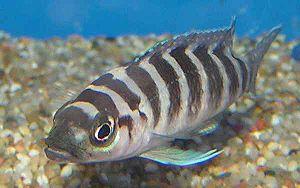
Neolamprologus cylindricus est une espèce de cichlidé endémique du lac Tanganyika.